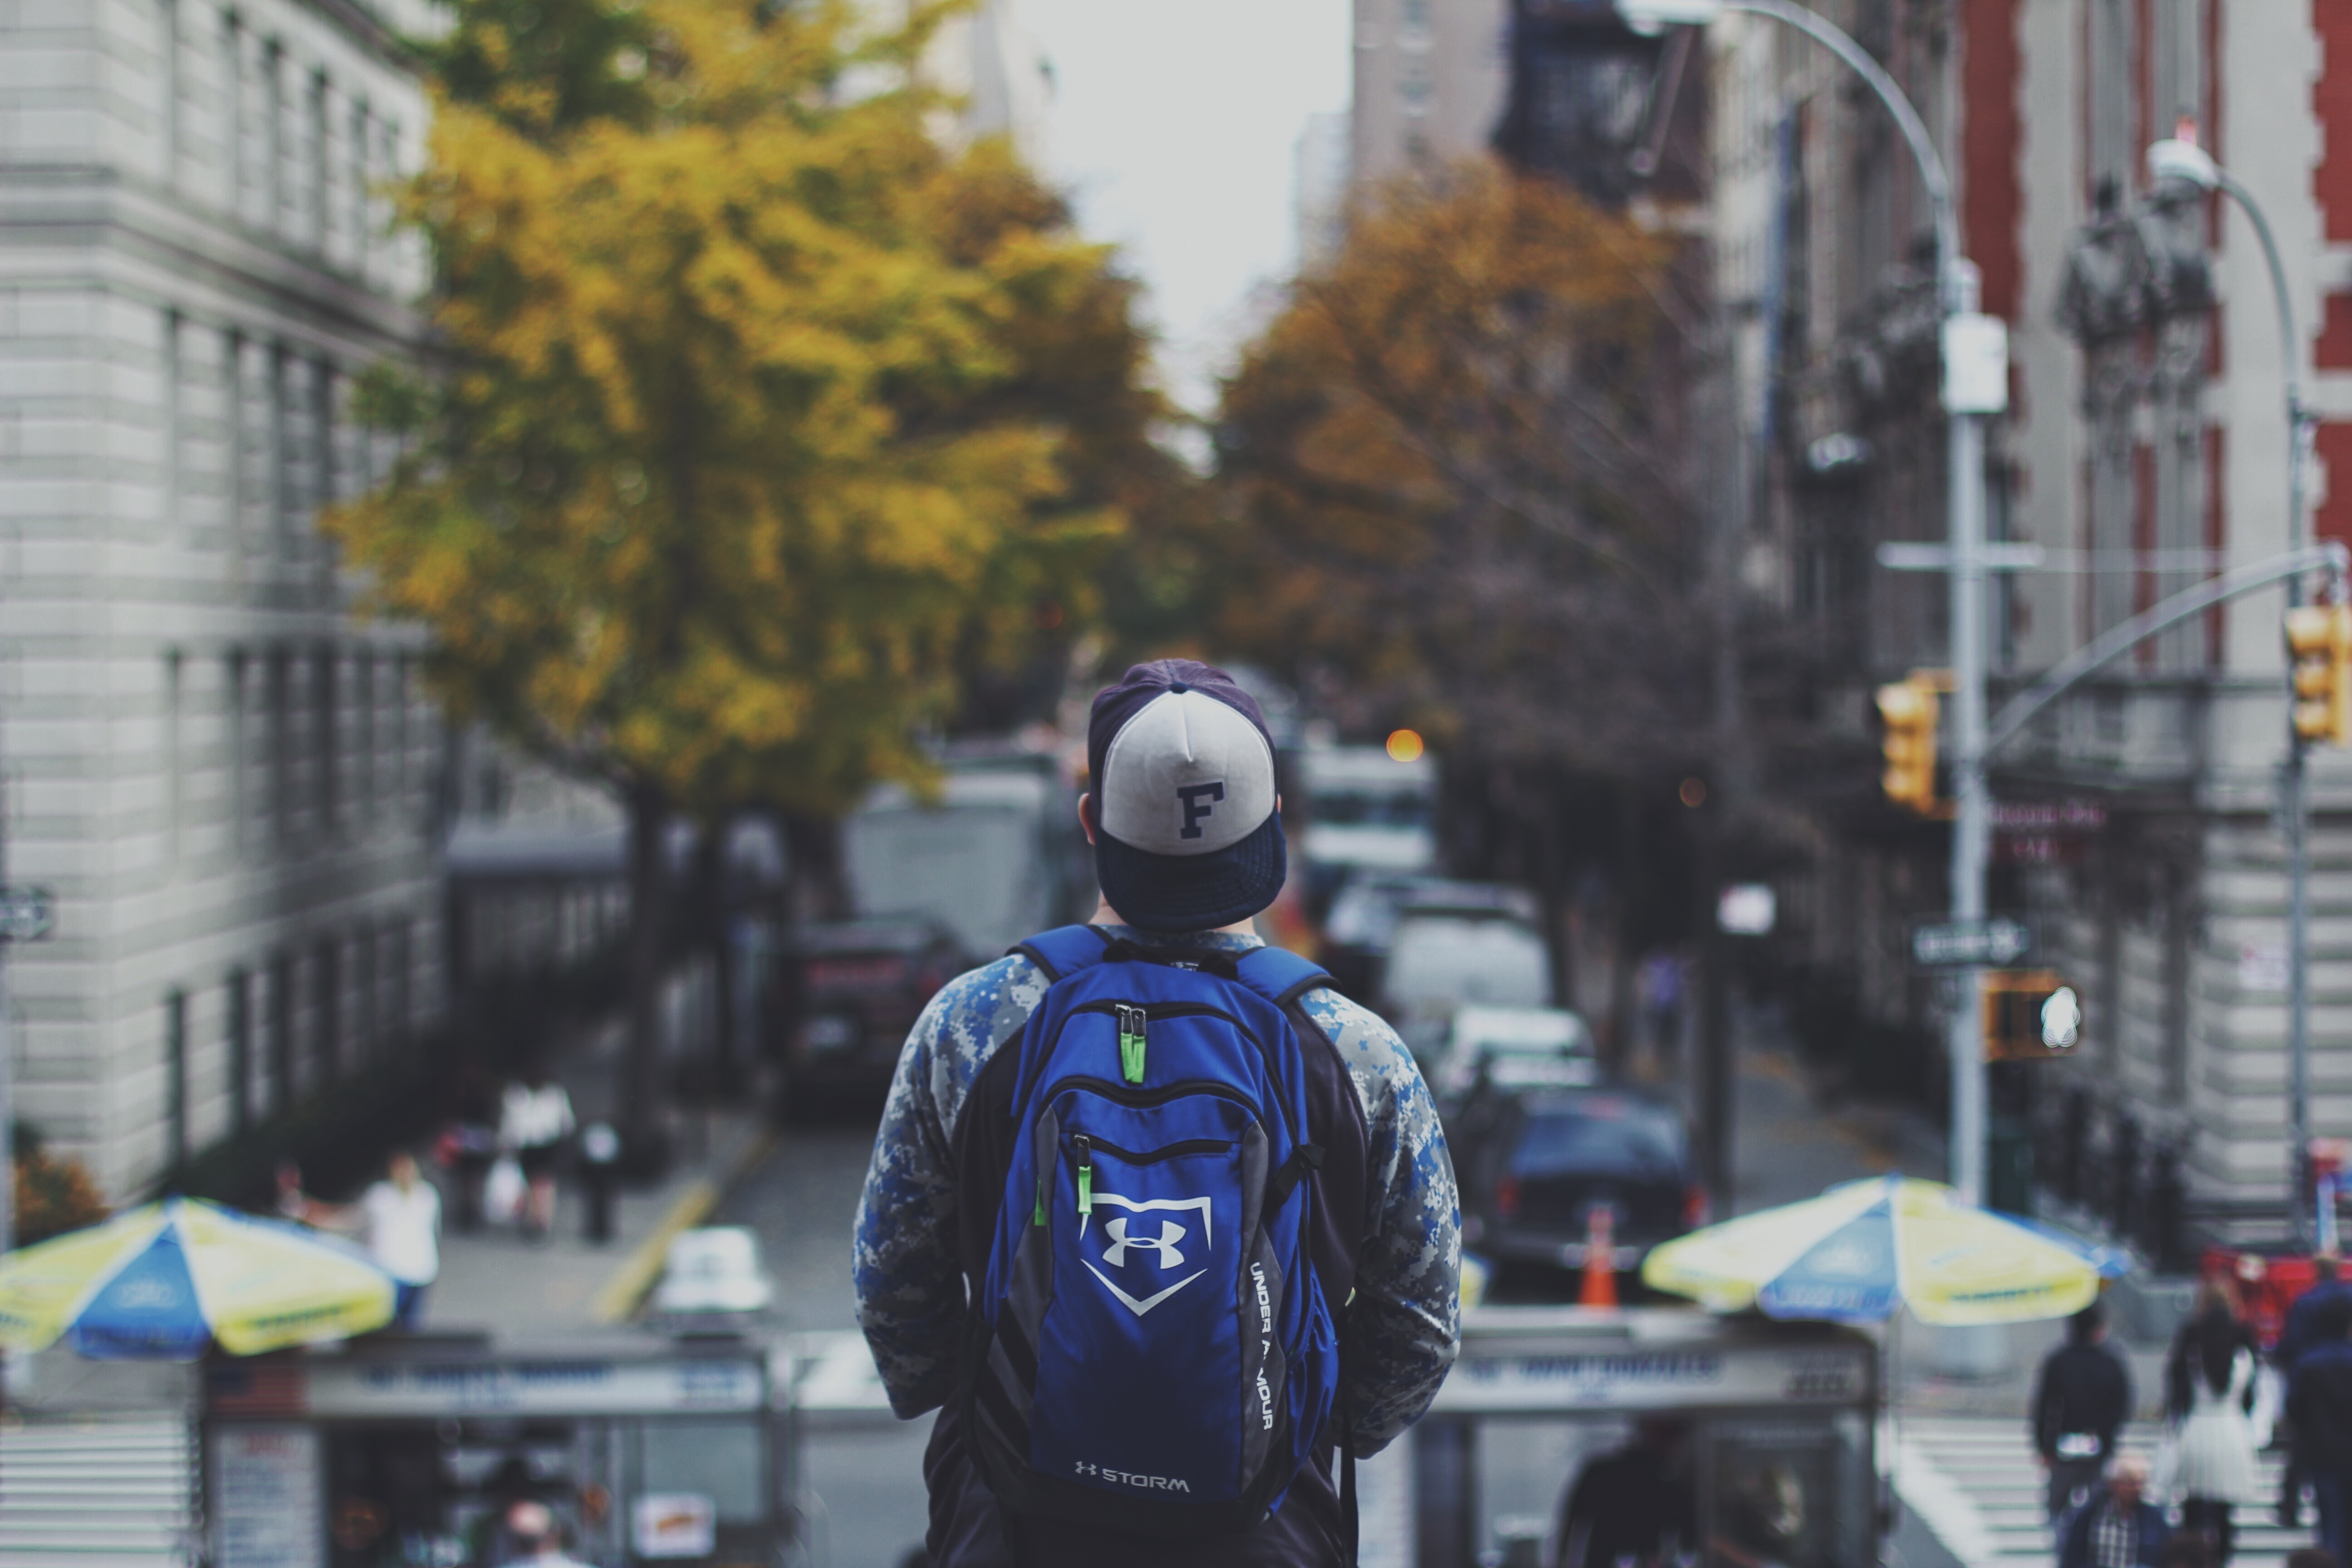
pedestrian, road, street, backpack, looking, male, traveler, city street, tourism, outdoors, infrastructure, backpacking, urban area, city people